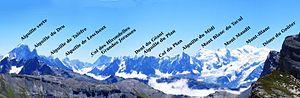
Le massif du Mont-Blanc est un massif des Alpes partagé entre la France, l'Italie et la Suisse. Il abrite le mont Blanc, plus haut sommet d'Europe occidentale qui culmine à 4 809 mètres. Il est traversé par le tunnel du Mont-Blanc, entre Chamonix dans la vallée de l'Arve et Courmayeur dans la vallée d'Aoste.